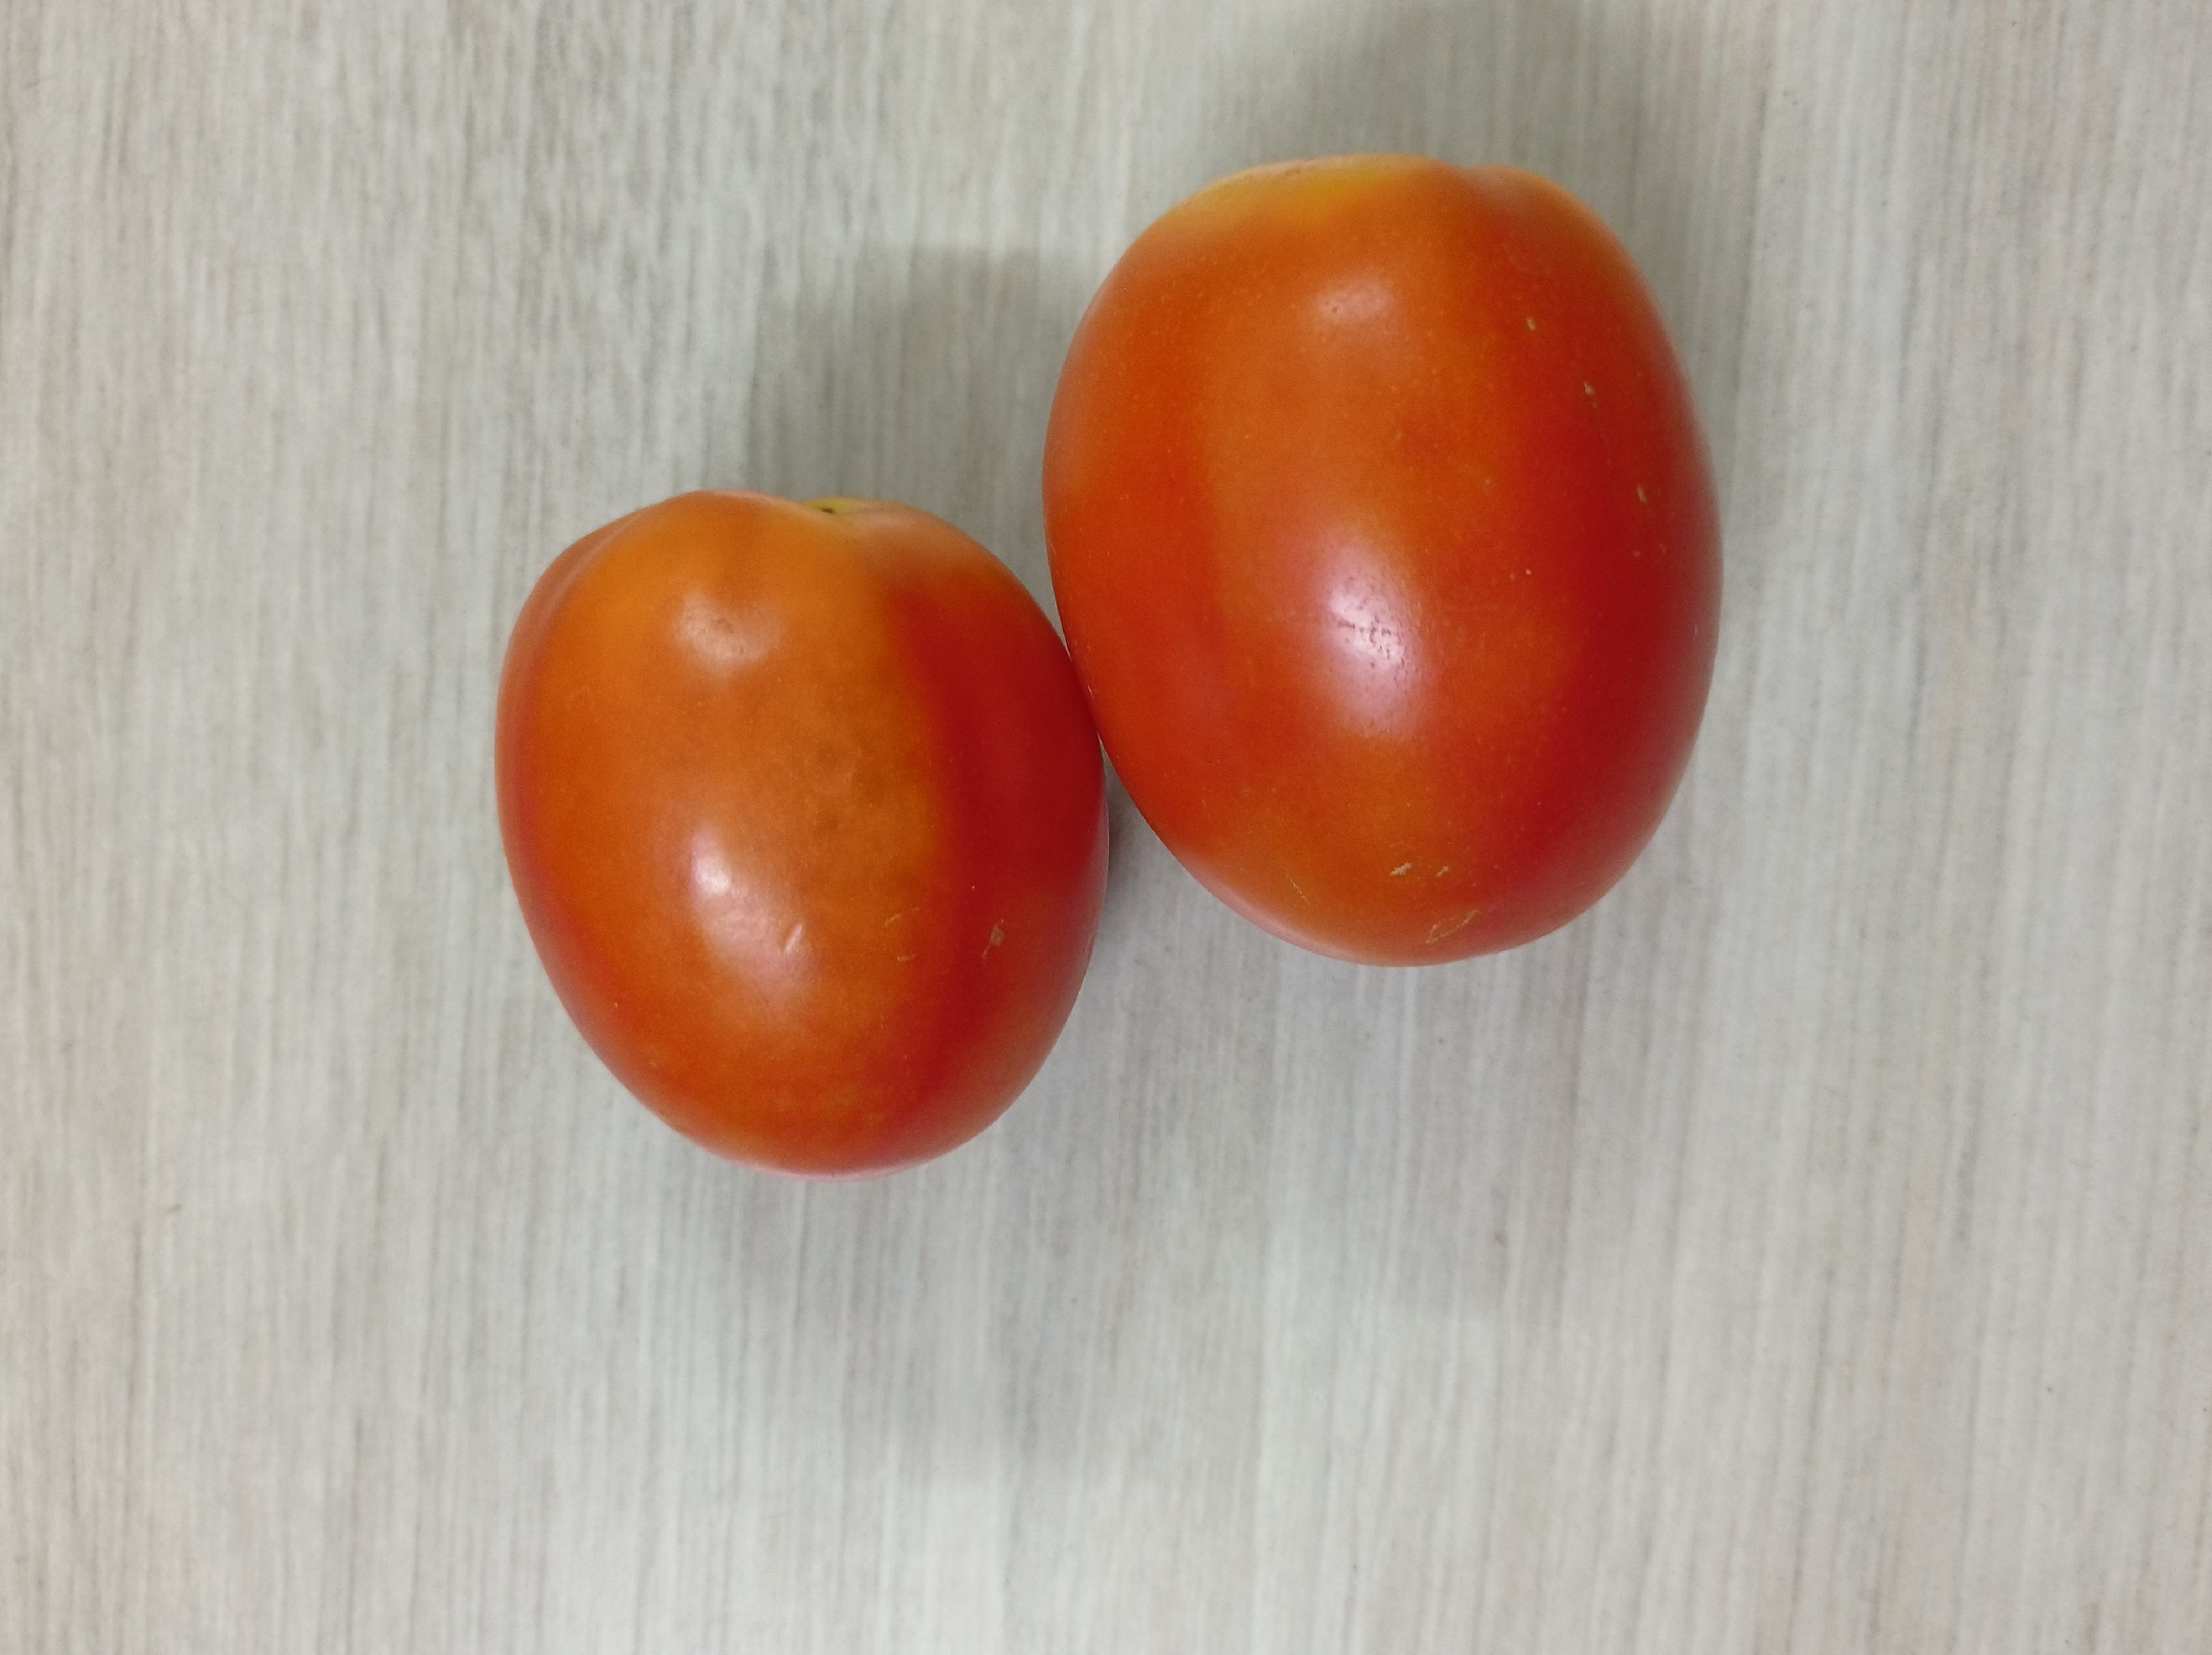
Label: Fresh